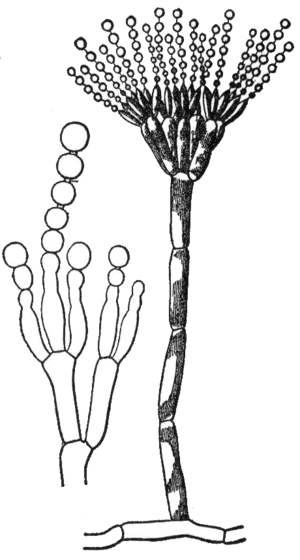
fr:Conidie
Une conidie est une spore assurant la multiplication asexuée des champignons et non capable de mobilité autonome.